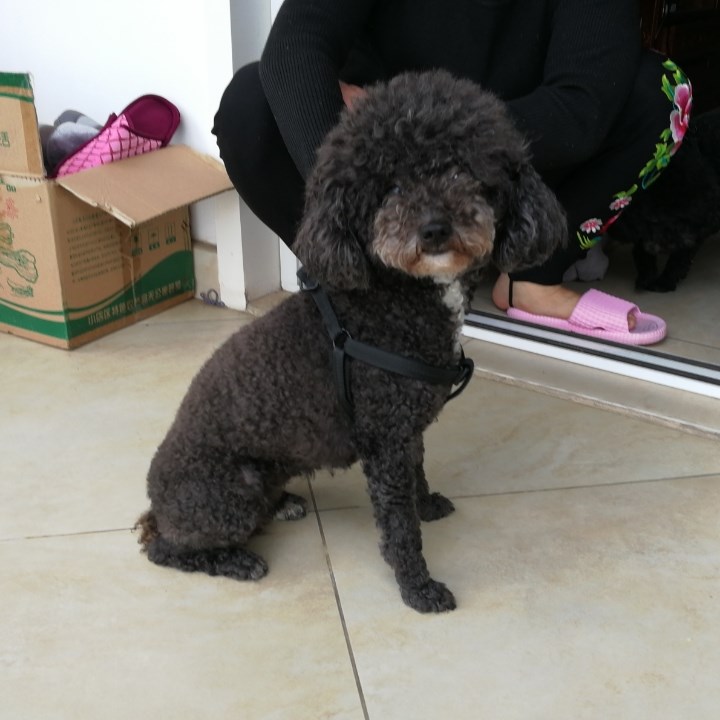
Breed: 7449-n000128-teddy